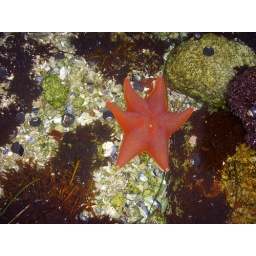
Found this red and blue spotted starfish in a tide pool in Monterey, CA